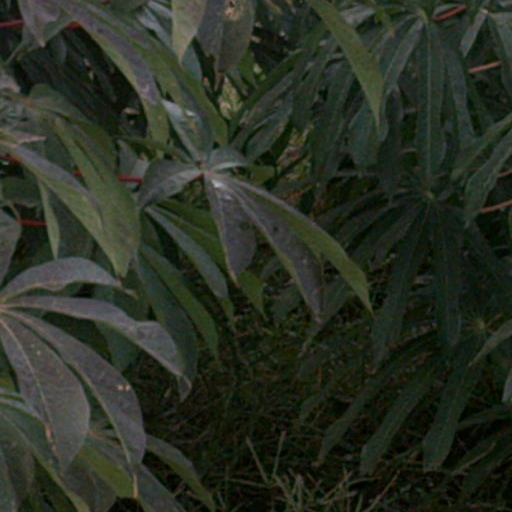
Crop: cassava